Olmec colossal heads

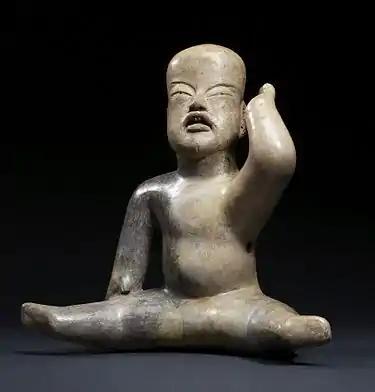
Pottery Olmec figurine of an "infantile figure", a common and distinct Olmec type

The Olmec civilization developed in the lowlands of southeastern Mexico between 1500 and 400 BC. The Olmec heartland lies on the Gulf Coast of Mexico within the states of Veracruz and Tabasco, an area measuring approximately east to west and extending about inland from the coast. The Olmecs are regarded as the first civilization to develop in Mesoamerica and the Olmec heartland is one of six cradles of civilization worldwide, the others being the Norte Chico culture of South America, the Erlitou culture of China's Yellow River, the Indus Valley civilization of the Indian subcontinent, the civilization of ancient Egypt in Africa, and the Sumerian civilization of ancient Iraq. Of these, only the Olmec civilization developed in a lowland tropical forest setting.